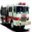
Label: truck